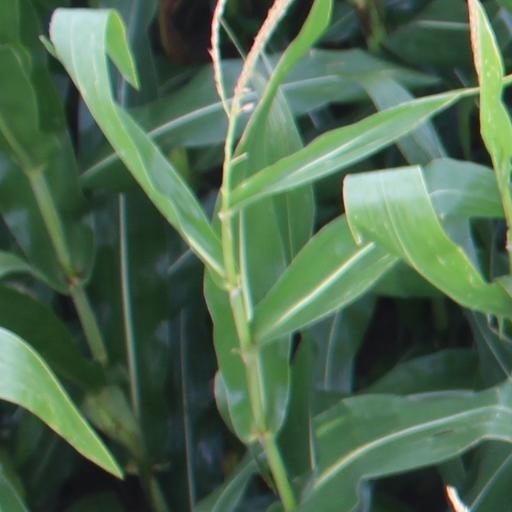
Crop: maize; corn